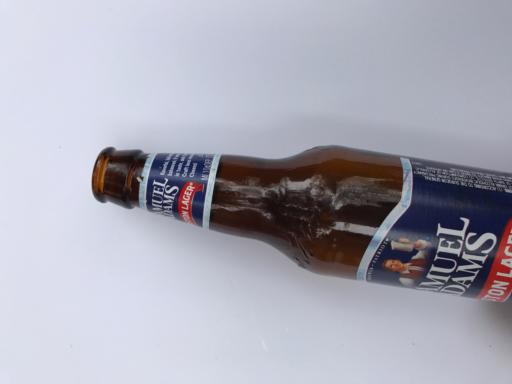
Label: glass